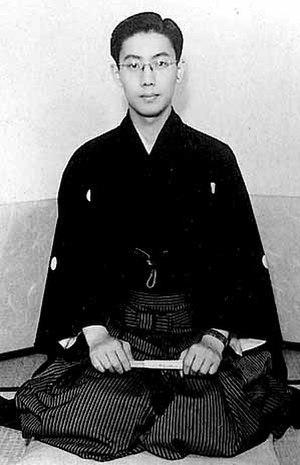
Raizō Ichikawa, né le 29 août 1931 à Kyoto et mort le 17 juillet 1969 à Tokyo, est un acteur japonais de film et de kabuki.